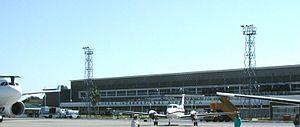
Lusaka est la capitale et la plus grande ville de Zambie. Sa population est estimée à 1 742 979 habitants. Les deux principales langues qui y sont parlées sont l'anglais et le nyanja. Elle tient lieu de centre de commerce ainsi que de siège du gouvernement zambien.